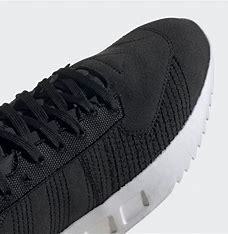
Brand: Adidas
Model: Geodiver Primeblue